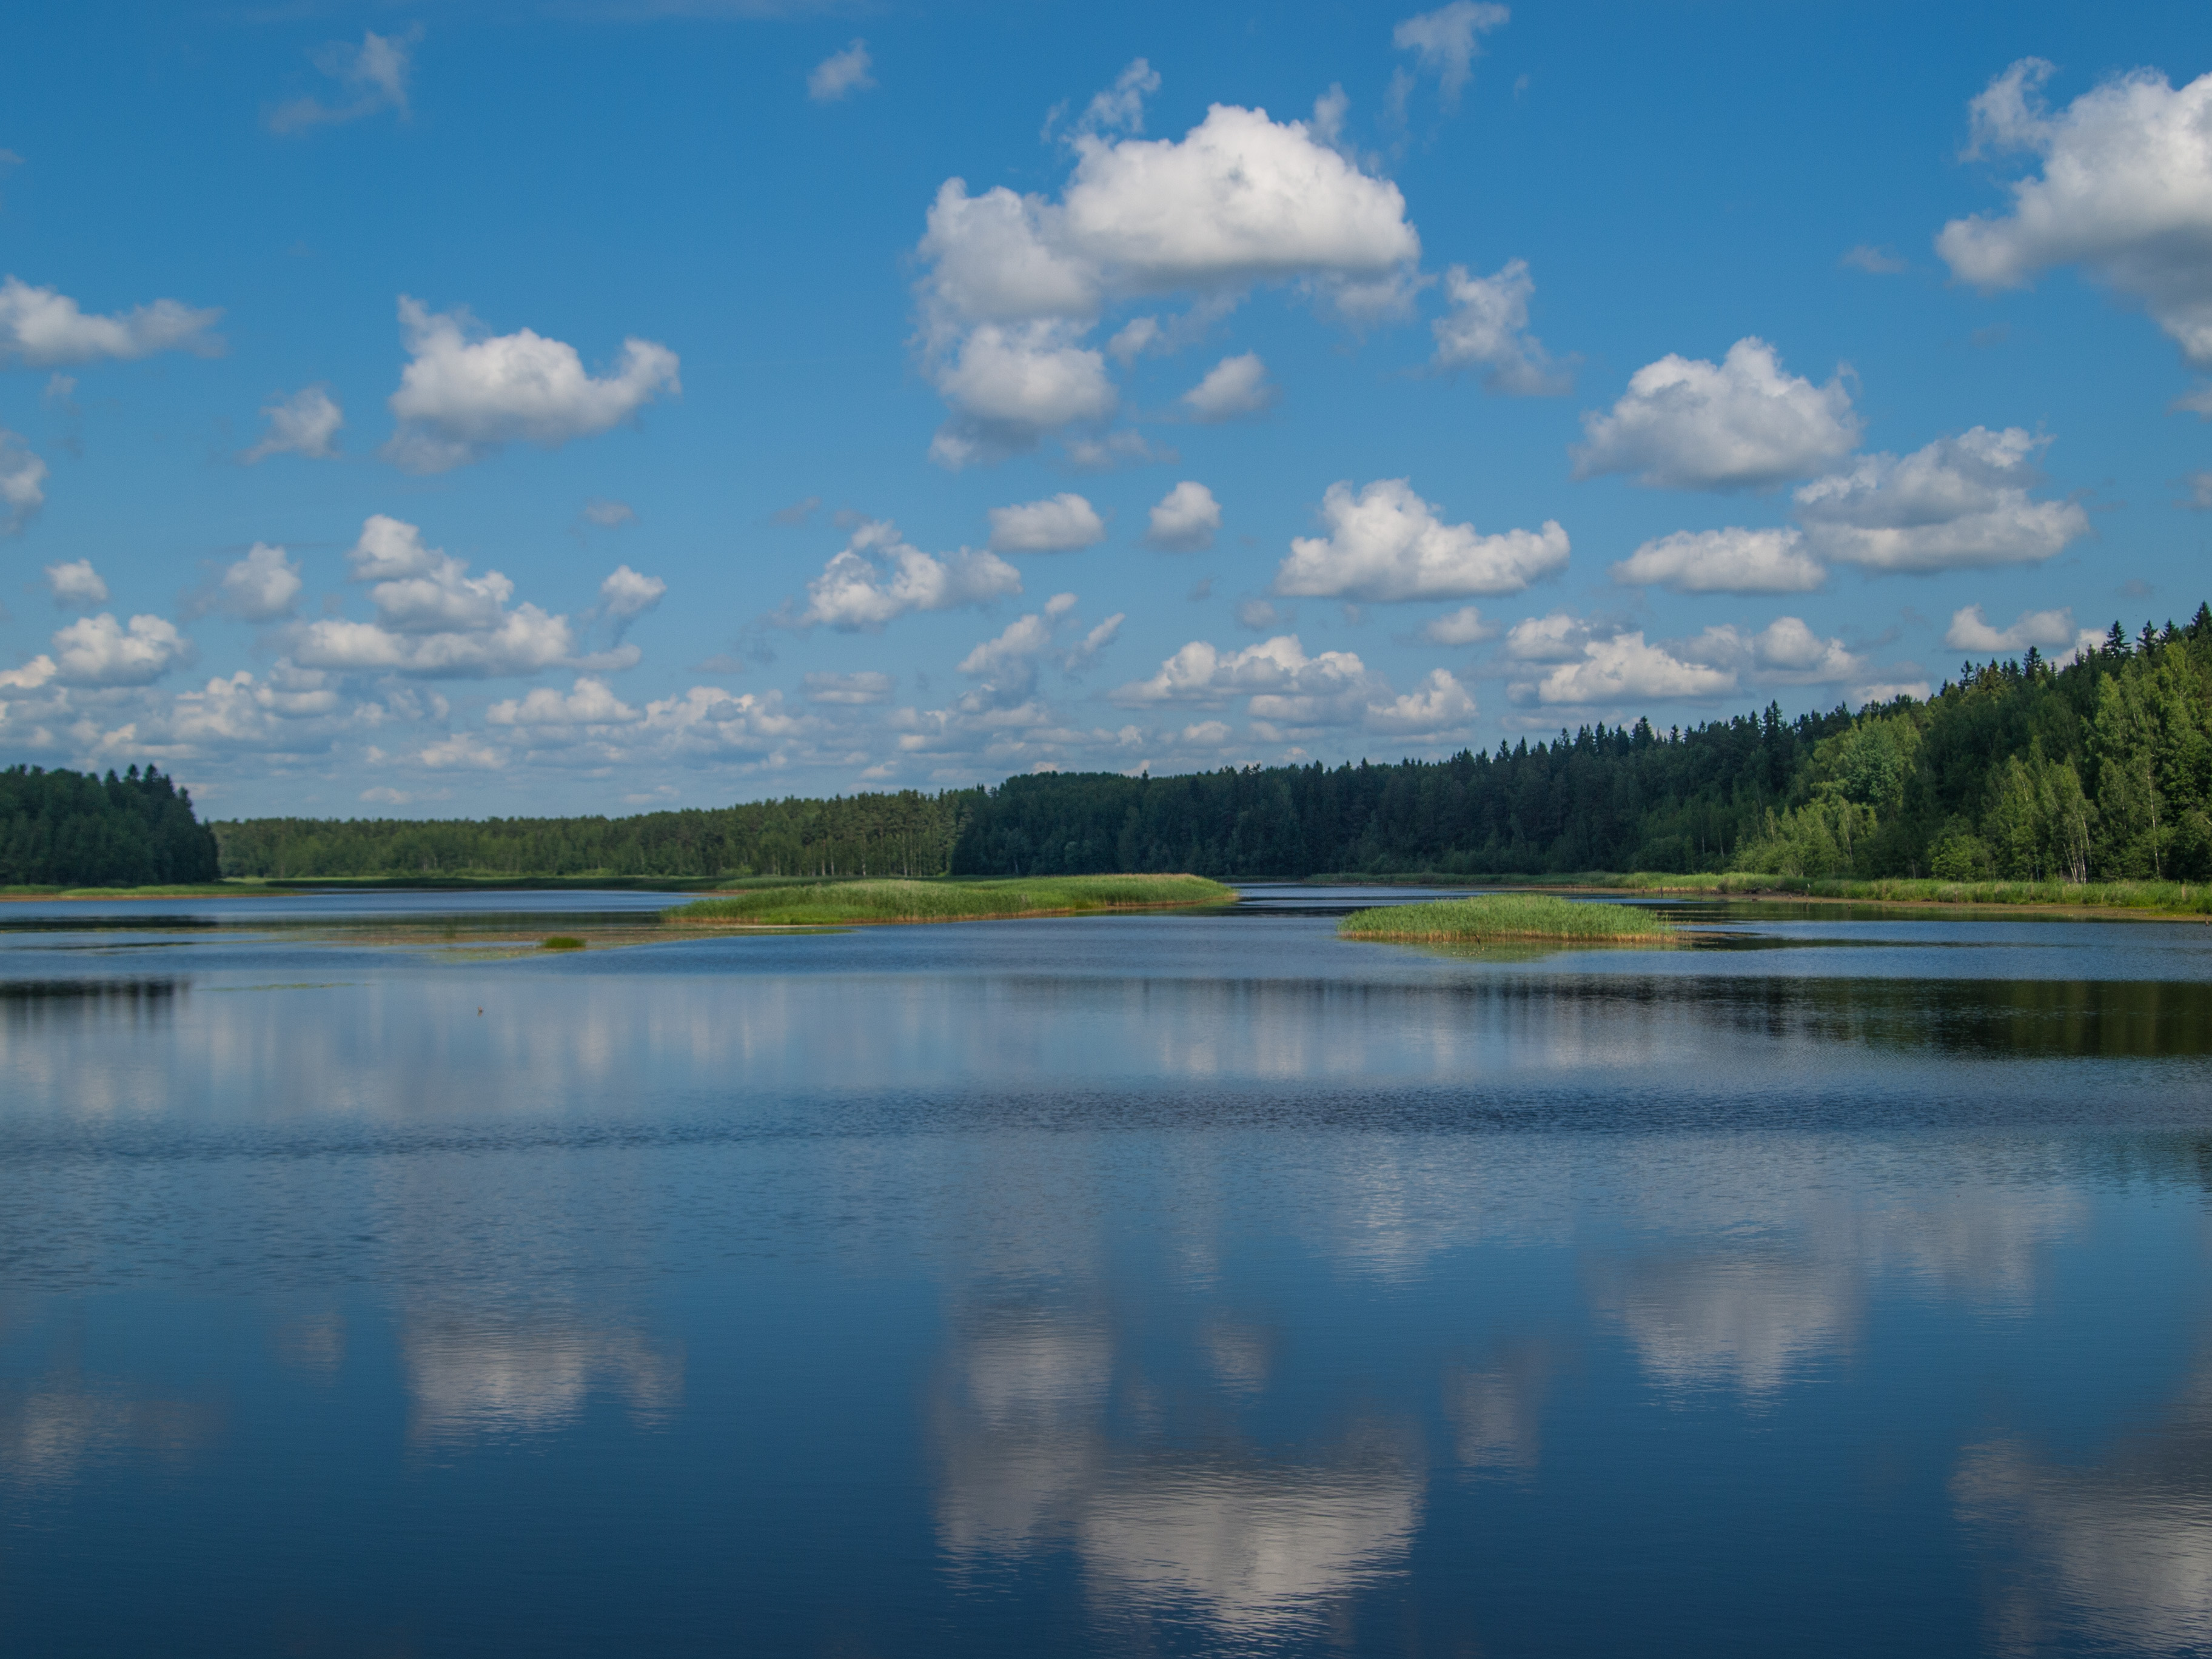
river, clouds, body of water, reflection, sky, nature, water, water resources, lake, natural landscape, reservoir, blue, loch, wilderness, cloud, natural environment, nature reserve, highland, tree, tarn, lake district, bank, inlet, pond, mountain, landscape, horizon, cumulus, summer, national park, calm, sea, lacustrine plain, watercourse, sound, hill, forest, floodplain, vacation, symmetry, channel